Personne n'y avait pensé !

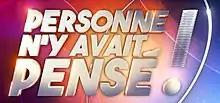

Personne n'y avait pensé ! ("Nobody had thought of that!") is a France 3 game show adapted from the BBC's "Pointless". Presented by Cyril Féraud, it ran for five seasons in 2011, 2015–16 and 2018–21.